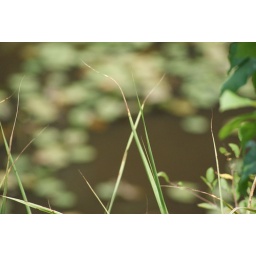
I liked this shot of the blades of grass withe the lilley pads and water blurred in the background.